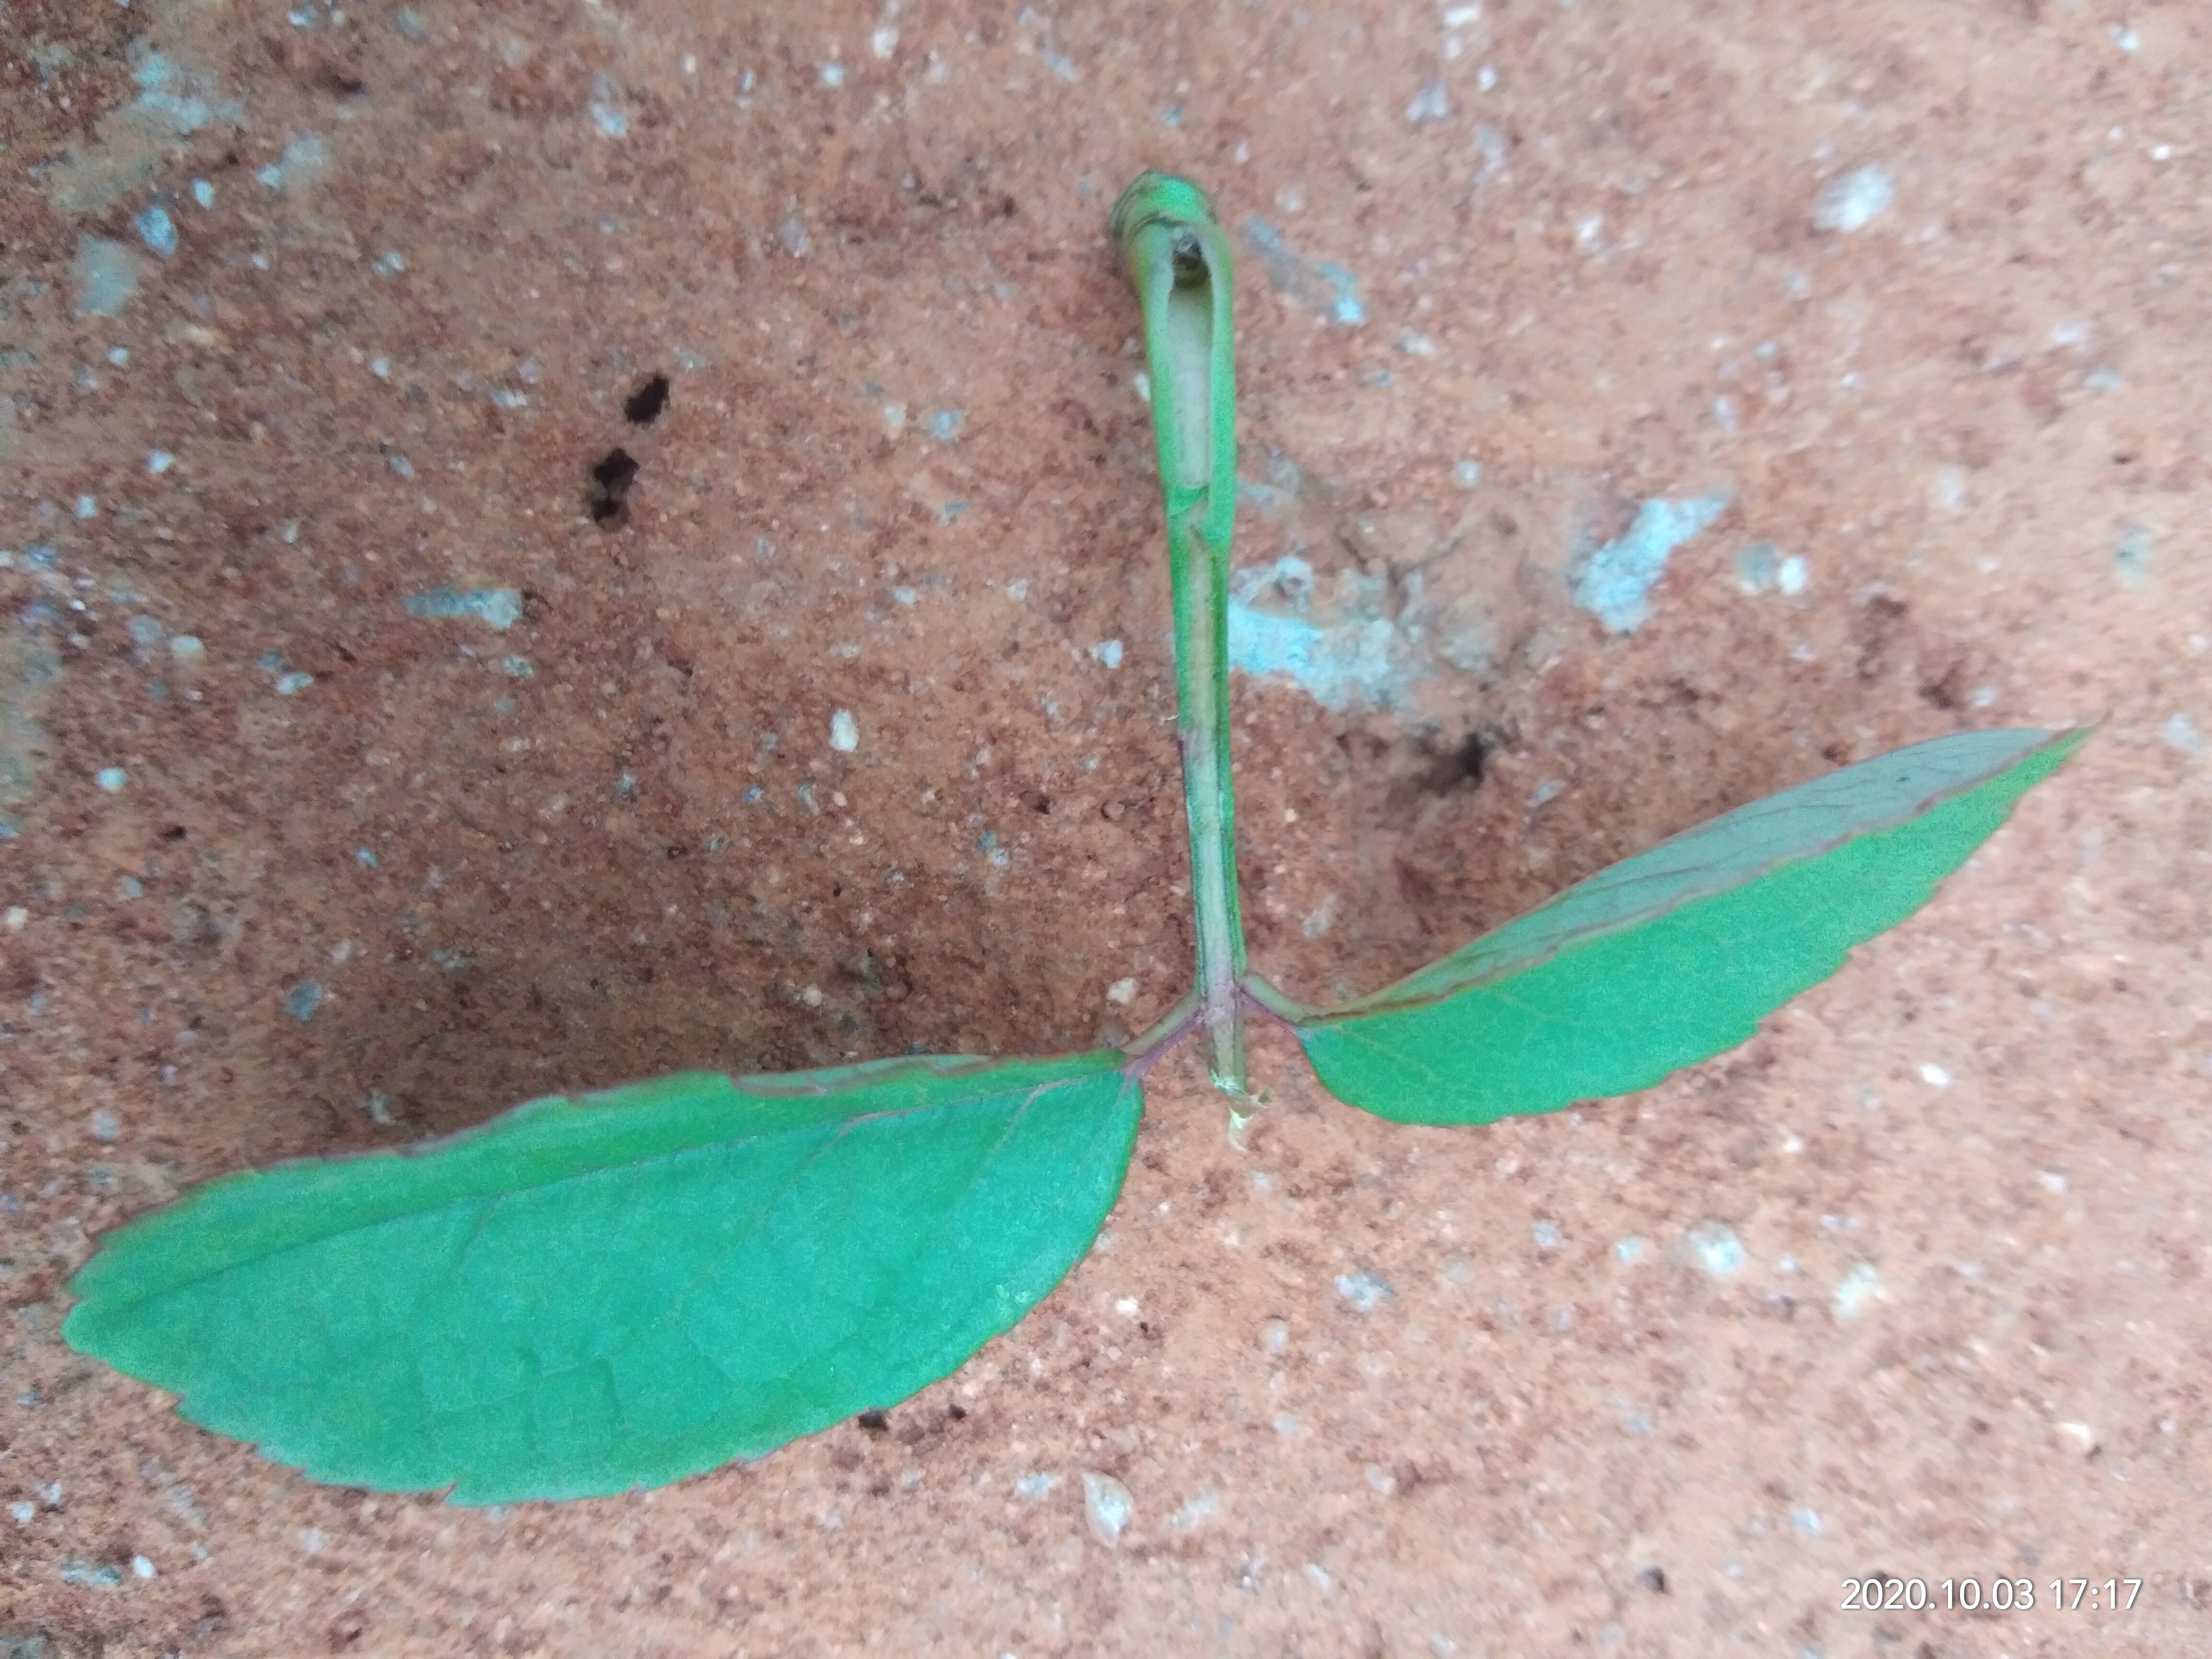
Plant: Rose